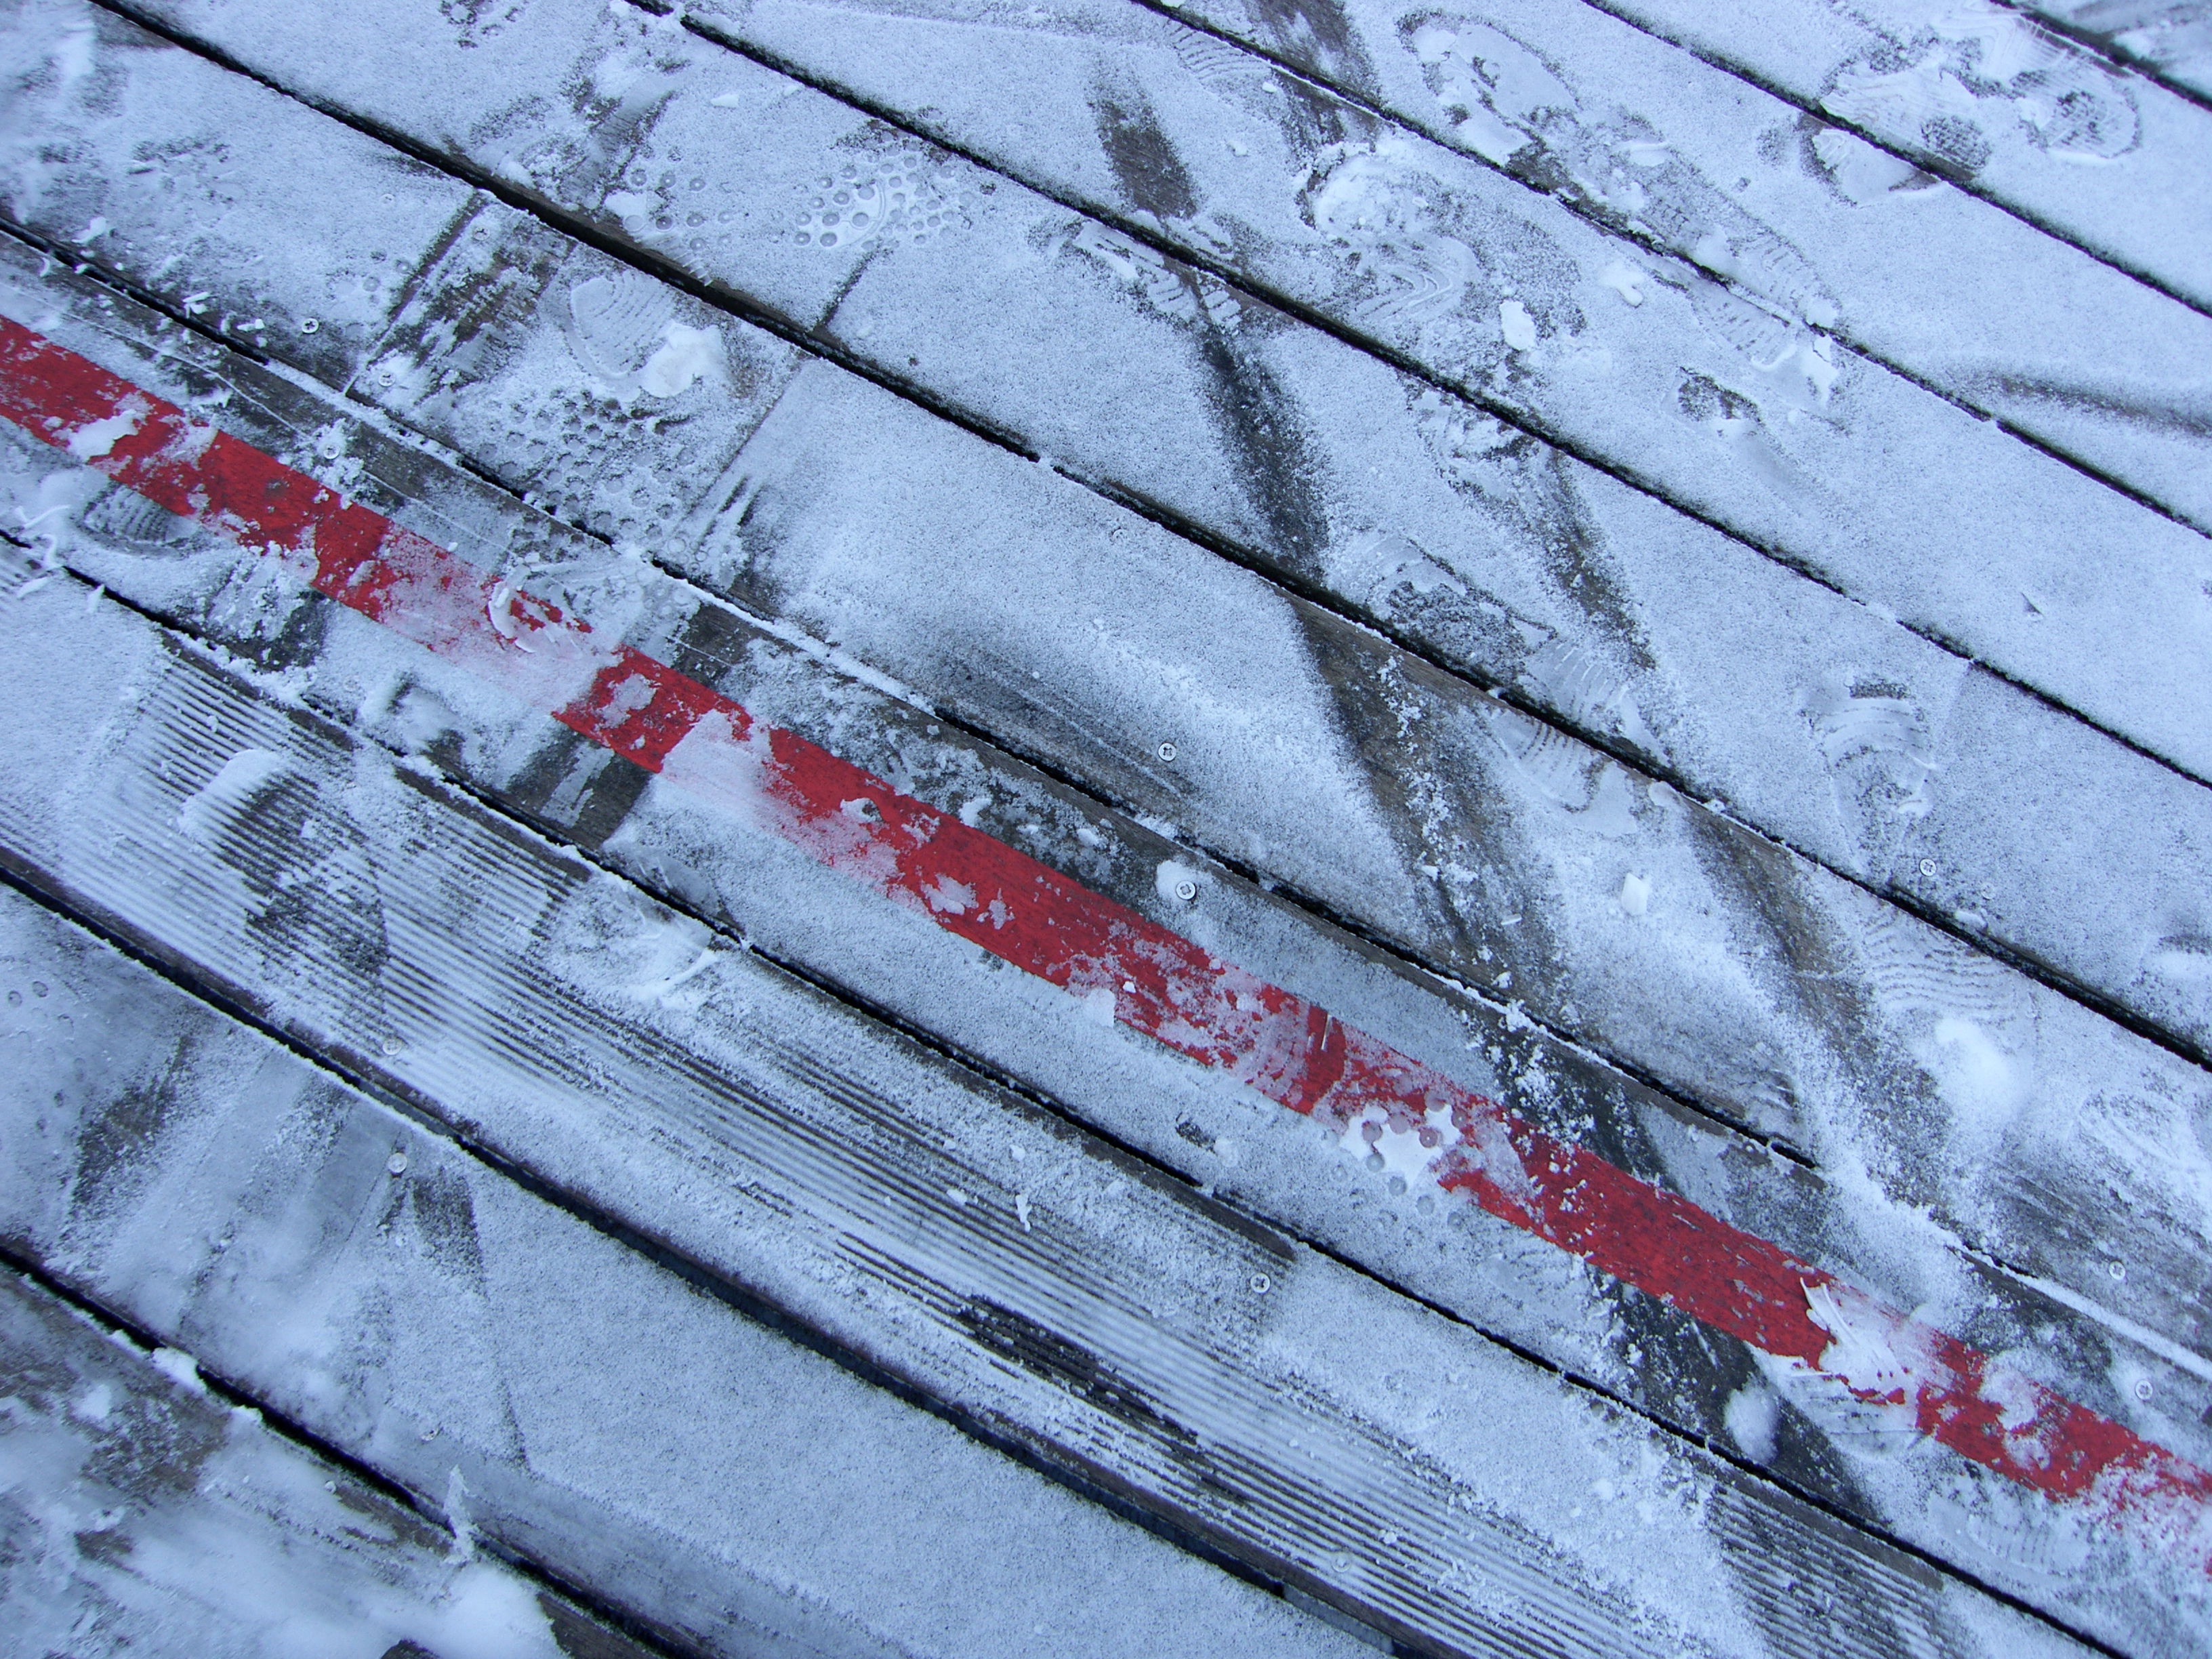
snow, winter, frost, roof, wall, ice, line, reflection, red, color, weather, blue, season, freezing